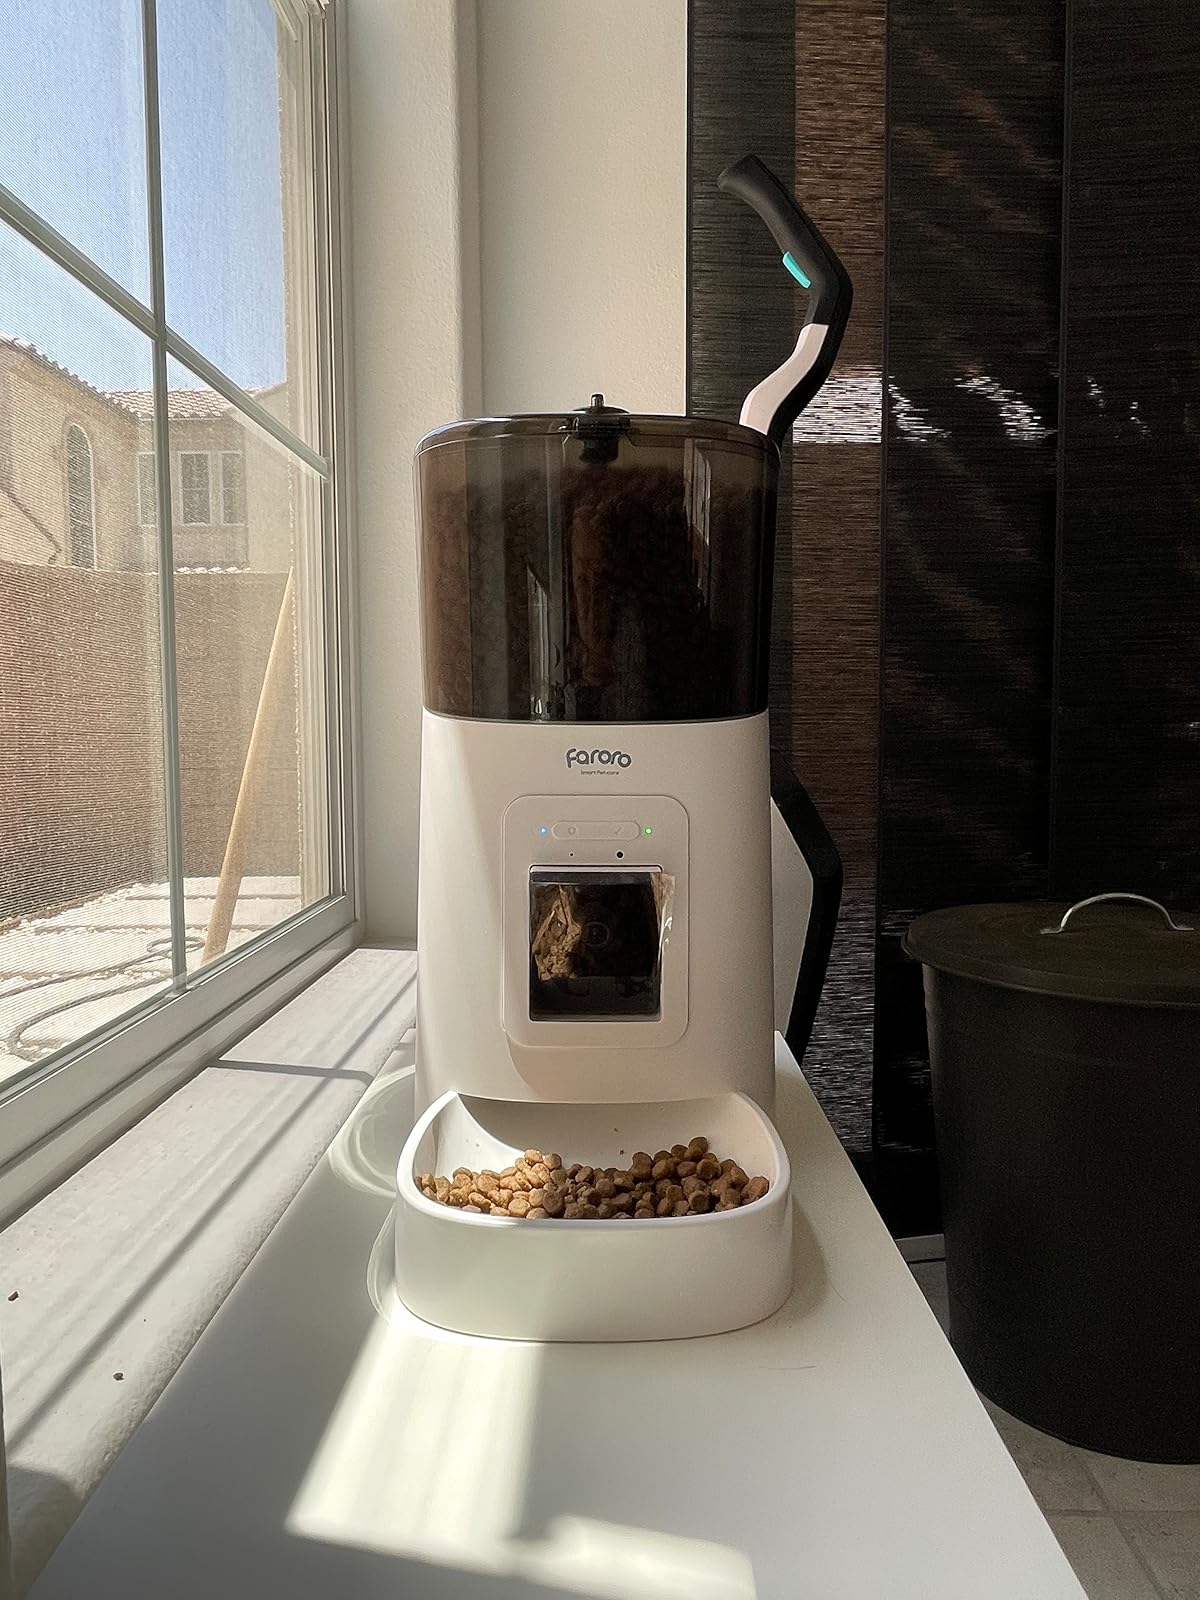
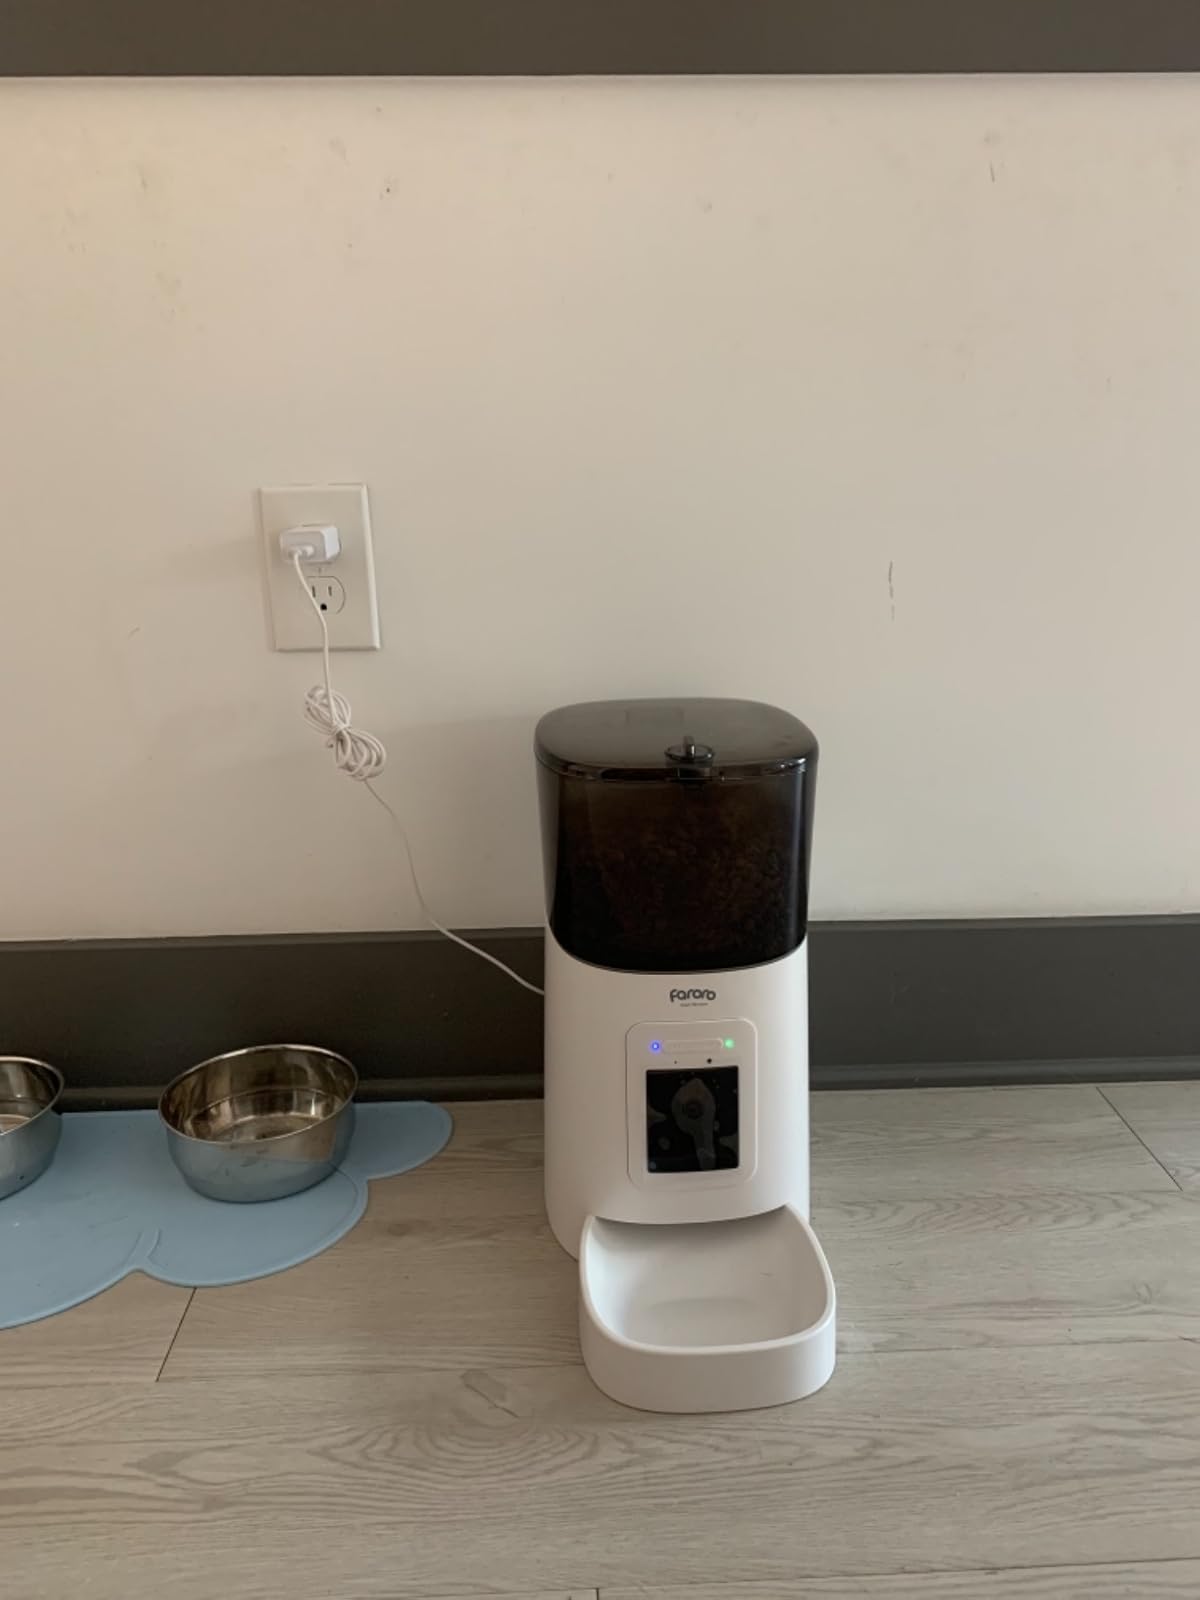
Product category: items_feeder
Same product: yes